Julie de Bona

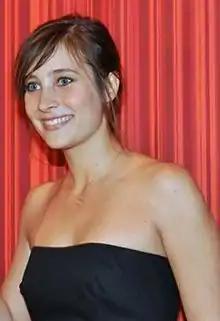
Julie de Bona in 2011

Julie has Italian and Vietnamese ancestry. Her father is a computer scientist and her mother is a seamstress.